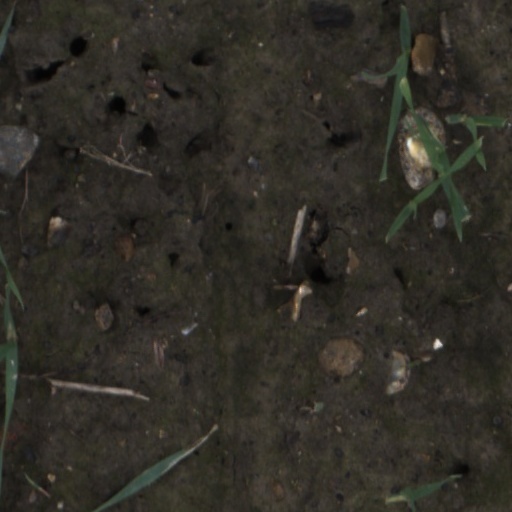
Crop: wheat